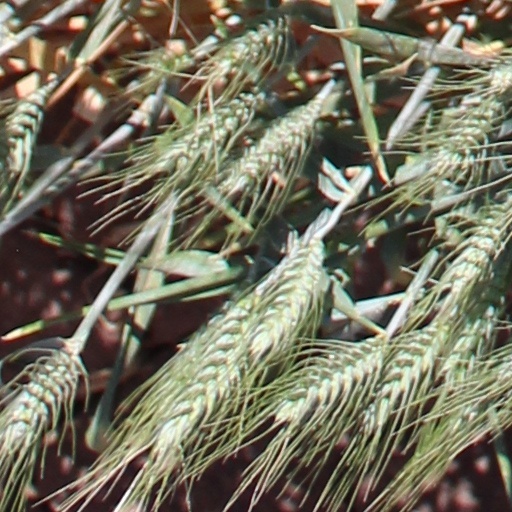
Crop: wheat